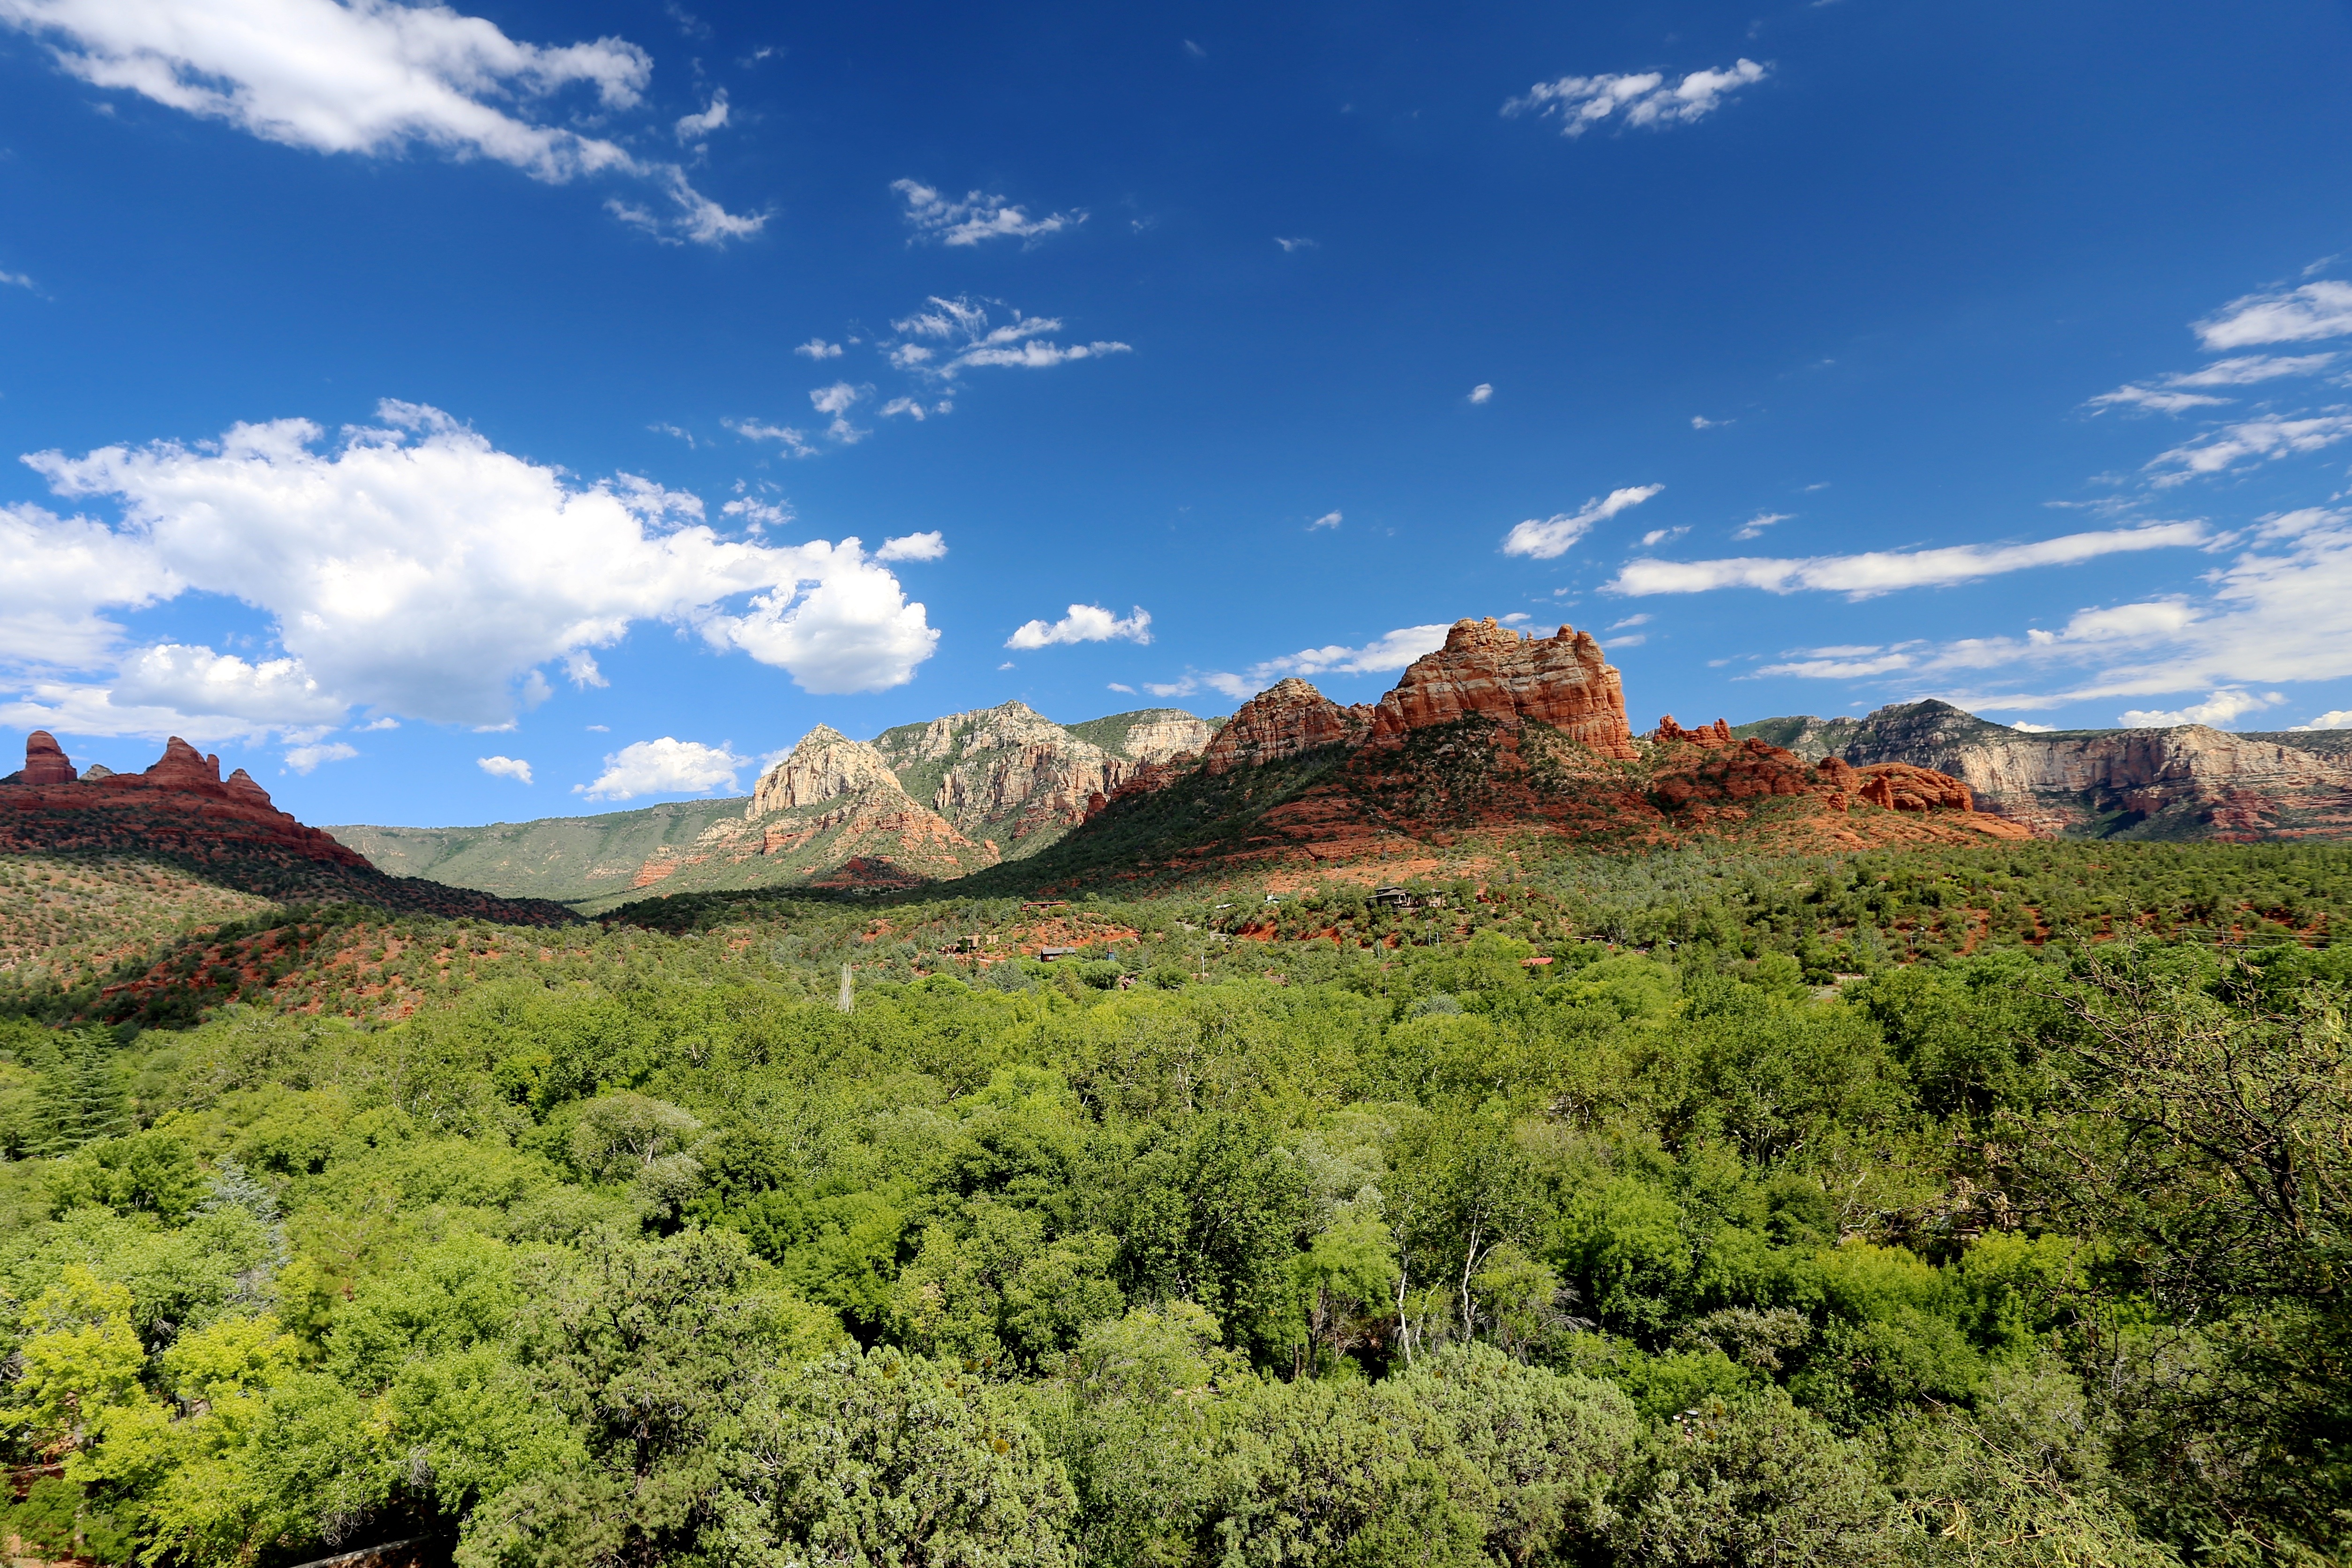
landscape, tree, nature, forest, rock, wilderness, mountain, meadow, hill, sandstone, valley, mountain range, panorama, travel, park, tourism, national park, ridge, arizona, vegetation, plateau, sedona, ecosystem, landform, coconino national forest, natural environment, geographical feature, mountainous landforms, coconino, munds mountain